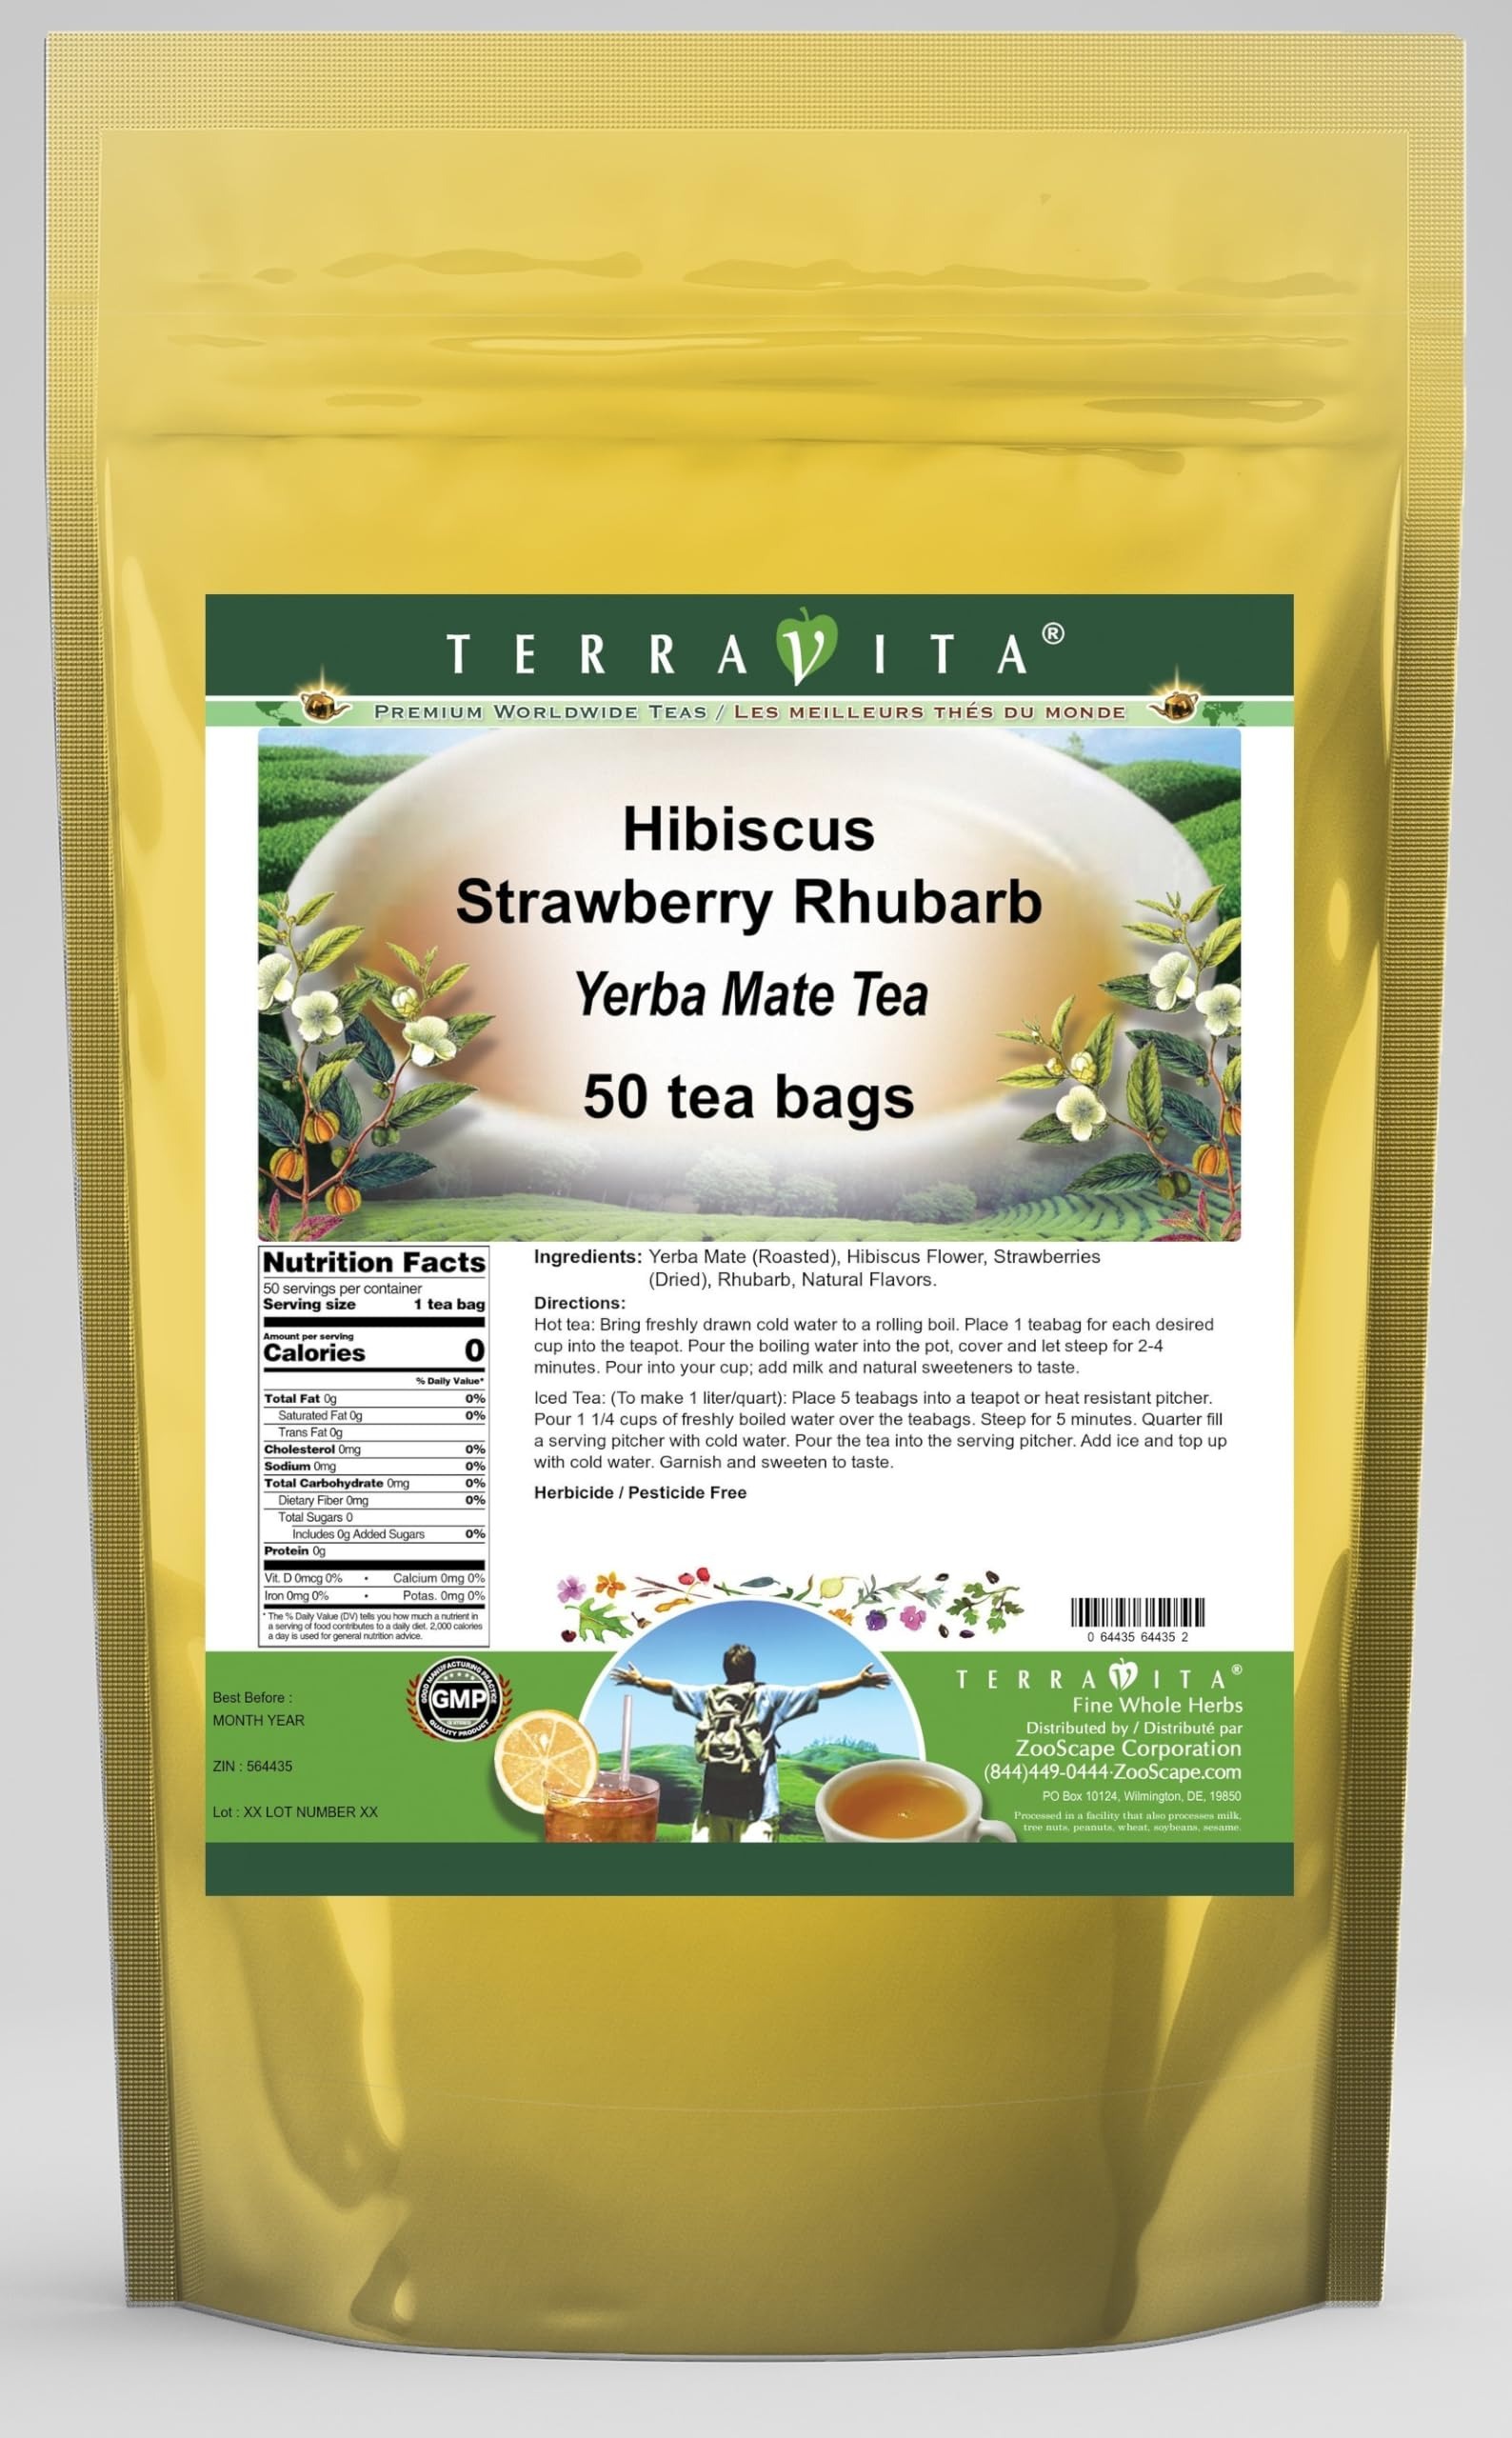
Item Name: Hibiscus Strawberry Rhubarb Yerba Mate Tea (50 tea bags, ZIN: 564435) - 3 Pack
Bullet Point 1: Our Hibiscus Strawberry Rhubarb Yerba Mate tea is a scrumptuous all-natural flavored Yerba Mate coffee substitute with Hibiscus Flower, Strawberries and Rhubarb that will refresh you with its terrific taste! You will enjoy the earthy and acidity-free Hibiscus Strawberry Rhubarb aroma and flavor again and again! - Ingredients: Yerba Mate, Hibiscus Flower, Strawberries, Rhubarb and Natural Hibiscus Strawberry Rhubarb Flavor.
Bullet Point 2: No fillers.
Bullet Point 3: Manufacturer: TerraVita
Bullet Point 4: Size: 50 tea bags
Bullet Point 5: Yerba Mate Tea Bags - Packed in a convenient upright pouch!
Product Description: Our Hibiscus Strawberry Rhubarb Yerba Mate tea is a scrumptuous all-natural flavored Yerba Mate coffee substitute with Hibiscus Flower, Strawberries and Rhubarb that will refresh you with its terrific taste! You will enjoy the earthy and acidity-free Hibiscus Strawberry Rhubarb aroma and flavor again and again! - Ingredients: Yerba Mate, Hibiscus Flower, Strawberries, Rhubarb and Natural Hibiscus Strawberry Rhubarb Flavor. - Hot tea brewing method: Bring freshly drawn cold water to a rolling boil. Place 1 teabag for each desired cup into the teapot. Pour the boiling water into the pot, cover and let steep for 2-4 minutes. Pour into your cup; add milk and natural sweeteners to taste. - Iced tea brewing method: (To make 1 liter/quart): Place 5 teabags into a teapot or heat resistant pitcher. Pour 1 1/4 cups of freshly boiled water over the teabags. Steep for 5 minutes. Quarter fill a serving pitcher with cold water. Pour the tea into the serving pitcher. Add ice and top up with cold water. Garnish and sweeten to taste. - TerraVita is an exclusive line of premium-quality, natural source products that use only the finest, purest and most potent ingredients found around the world. TerraVita is hallmarked by the highest possible standards of purity, potency, stability and freshness. All of our products are prepared with the highest elements of quality control, from raw materials through the entire manufacturing process, up to and including the moment that the bottles or bags are sealed for freshness and shipped out to you. Our highest possible standards are certified by independent laboratories and backed by our personal guarantee. - TerraVita exists to meet and ensure your family's health and wellness without the harmful effects of chemicals and health products. We strive to
Value: 150.0
Unit: Count

Price: 93.46